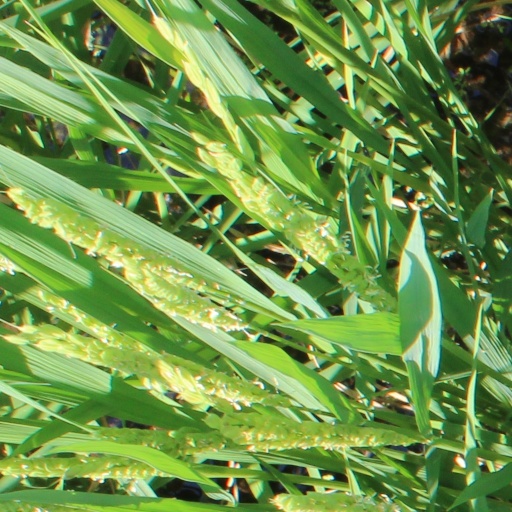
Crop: rice